Hellraiser: Judgment

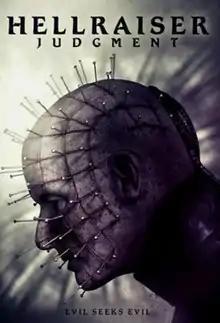
Home media release artwork

Hellraiser: Judgment is a 2018 American horror film written and directed by Gary J. Tunnicliffe, based on the characters created by Clive Barker. The tenth installment in the "Hellraiser" film series, the film stars Damon Carney, Randy Wayne, Alexandra Harris, Heather Langenkamp, and Paul T. Taylor, and centers on three police detectives who, investigating a series of murders, are confronted by the denizens of hell. The film expands the fictional universe by introducing a new faction of hell: the Stygian Inquisition. While the Cenobites offer sadomasochistic pleasures to humans that enter their dominion, the Inquisition processes the souls of sinners. Tunnicliffe plays the Inquisition's auditor, a prominent role in the film.